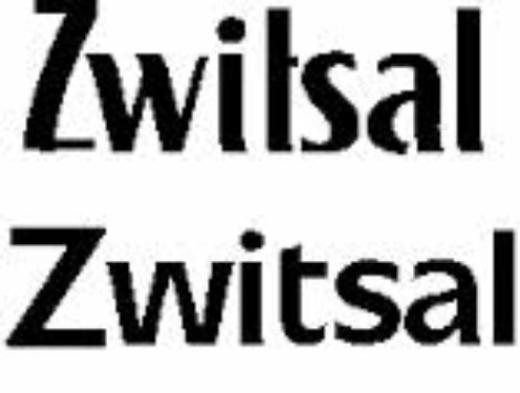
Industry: Necessities